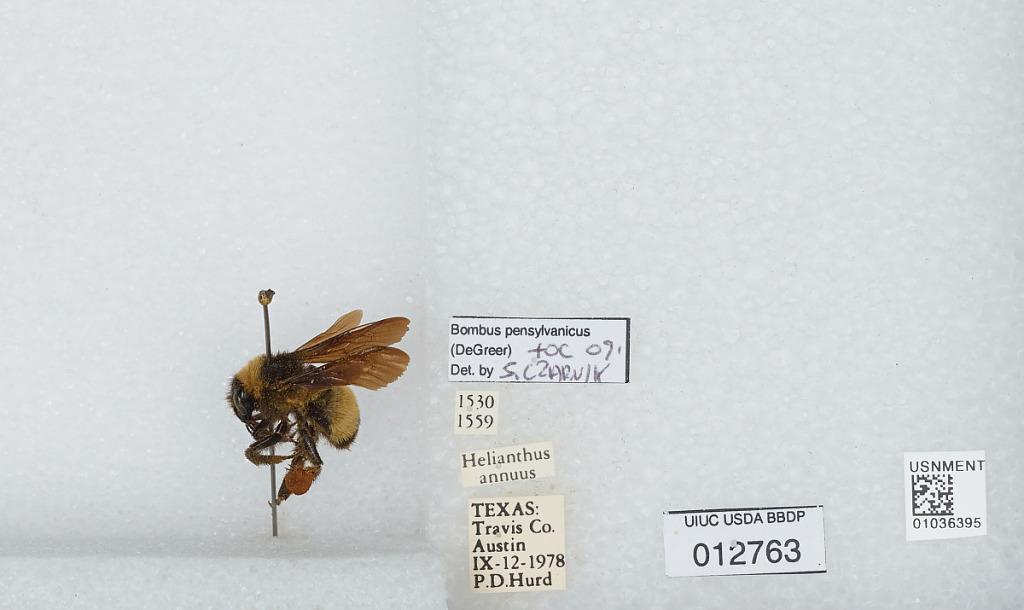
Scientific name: Bombus (Fervidobombus) pensylvanicus pensylvanicus (De Geer)
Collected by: P. Hurd
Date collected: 1978-9-12
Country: United States
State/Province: Texas
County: Travis
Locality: Austin
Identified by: Czarnik, S.